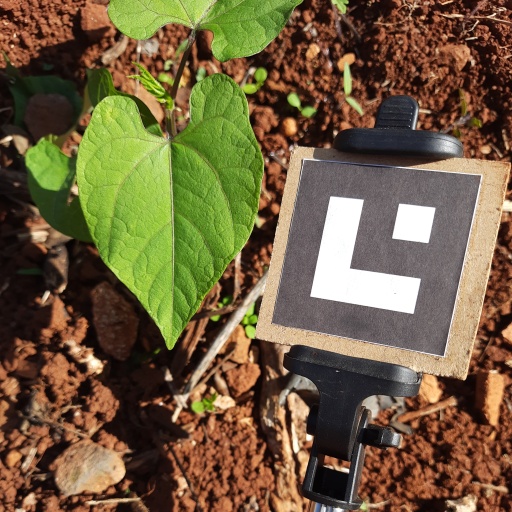
Observations: flat surface, no eating holes, under sunlight